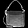
Label: Bag